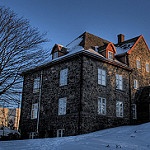
Label: buildings